Jack Wolfe (artist)

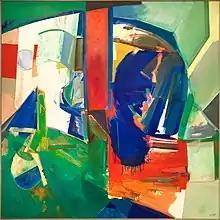
Jack Wolfe's painting "Robin's Rock" 1962, 72" x 72"

Jack Wolfe's artwork received early recognition from a number of organizations and was consistently featured in influential exhibitions, including the 1955 "Carnegie International" at the Carnegie Institute in Pittsburgh, PA, the American Federation of Art's traveling exhibition "New Talent in the USA" in 1956-57, the Whitney Museum’s "Young America" exhibition in 1957, the Boston Institute of Contemporary Art's "Selection" exhibition in 1957, and both the Whitney Museum’s 1958 "Annual" exhibition and its "Forty Artists Under Forty" show in 1962-63. In 1959, his widely acclaimed "Portrait of" "Abraham Lincoln" toured Europe in a show circulated by the Institute of Contemporary Art, Boston. In addition, his painting "Crucifixion" was chosen by the United States Information Agency to be exhibited across Europe, including being shown at the Salzburg Biennial in Austria in 1958. "Crucifixion" was also exhibited at the Whitney Museum and subsequently displayed in the National Cathedral in Washington, DC, in 1958. In 1966-67, his work was selected for "Art for Embassies" by the U.S. State Department. He received the first annual Margaret Brown Memorial Award for high achievement by a New England Artist from the Institute of Contemporary Art, Boston, in 1958.